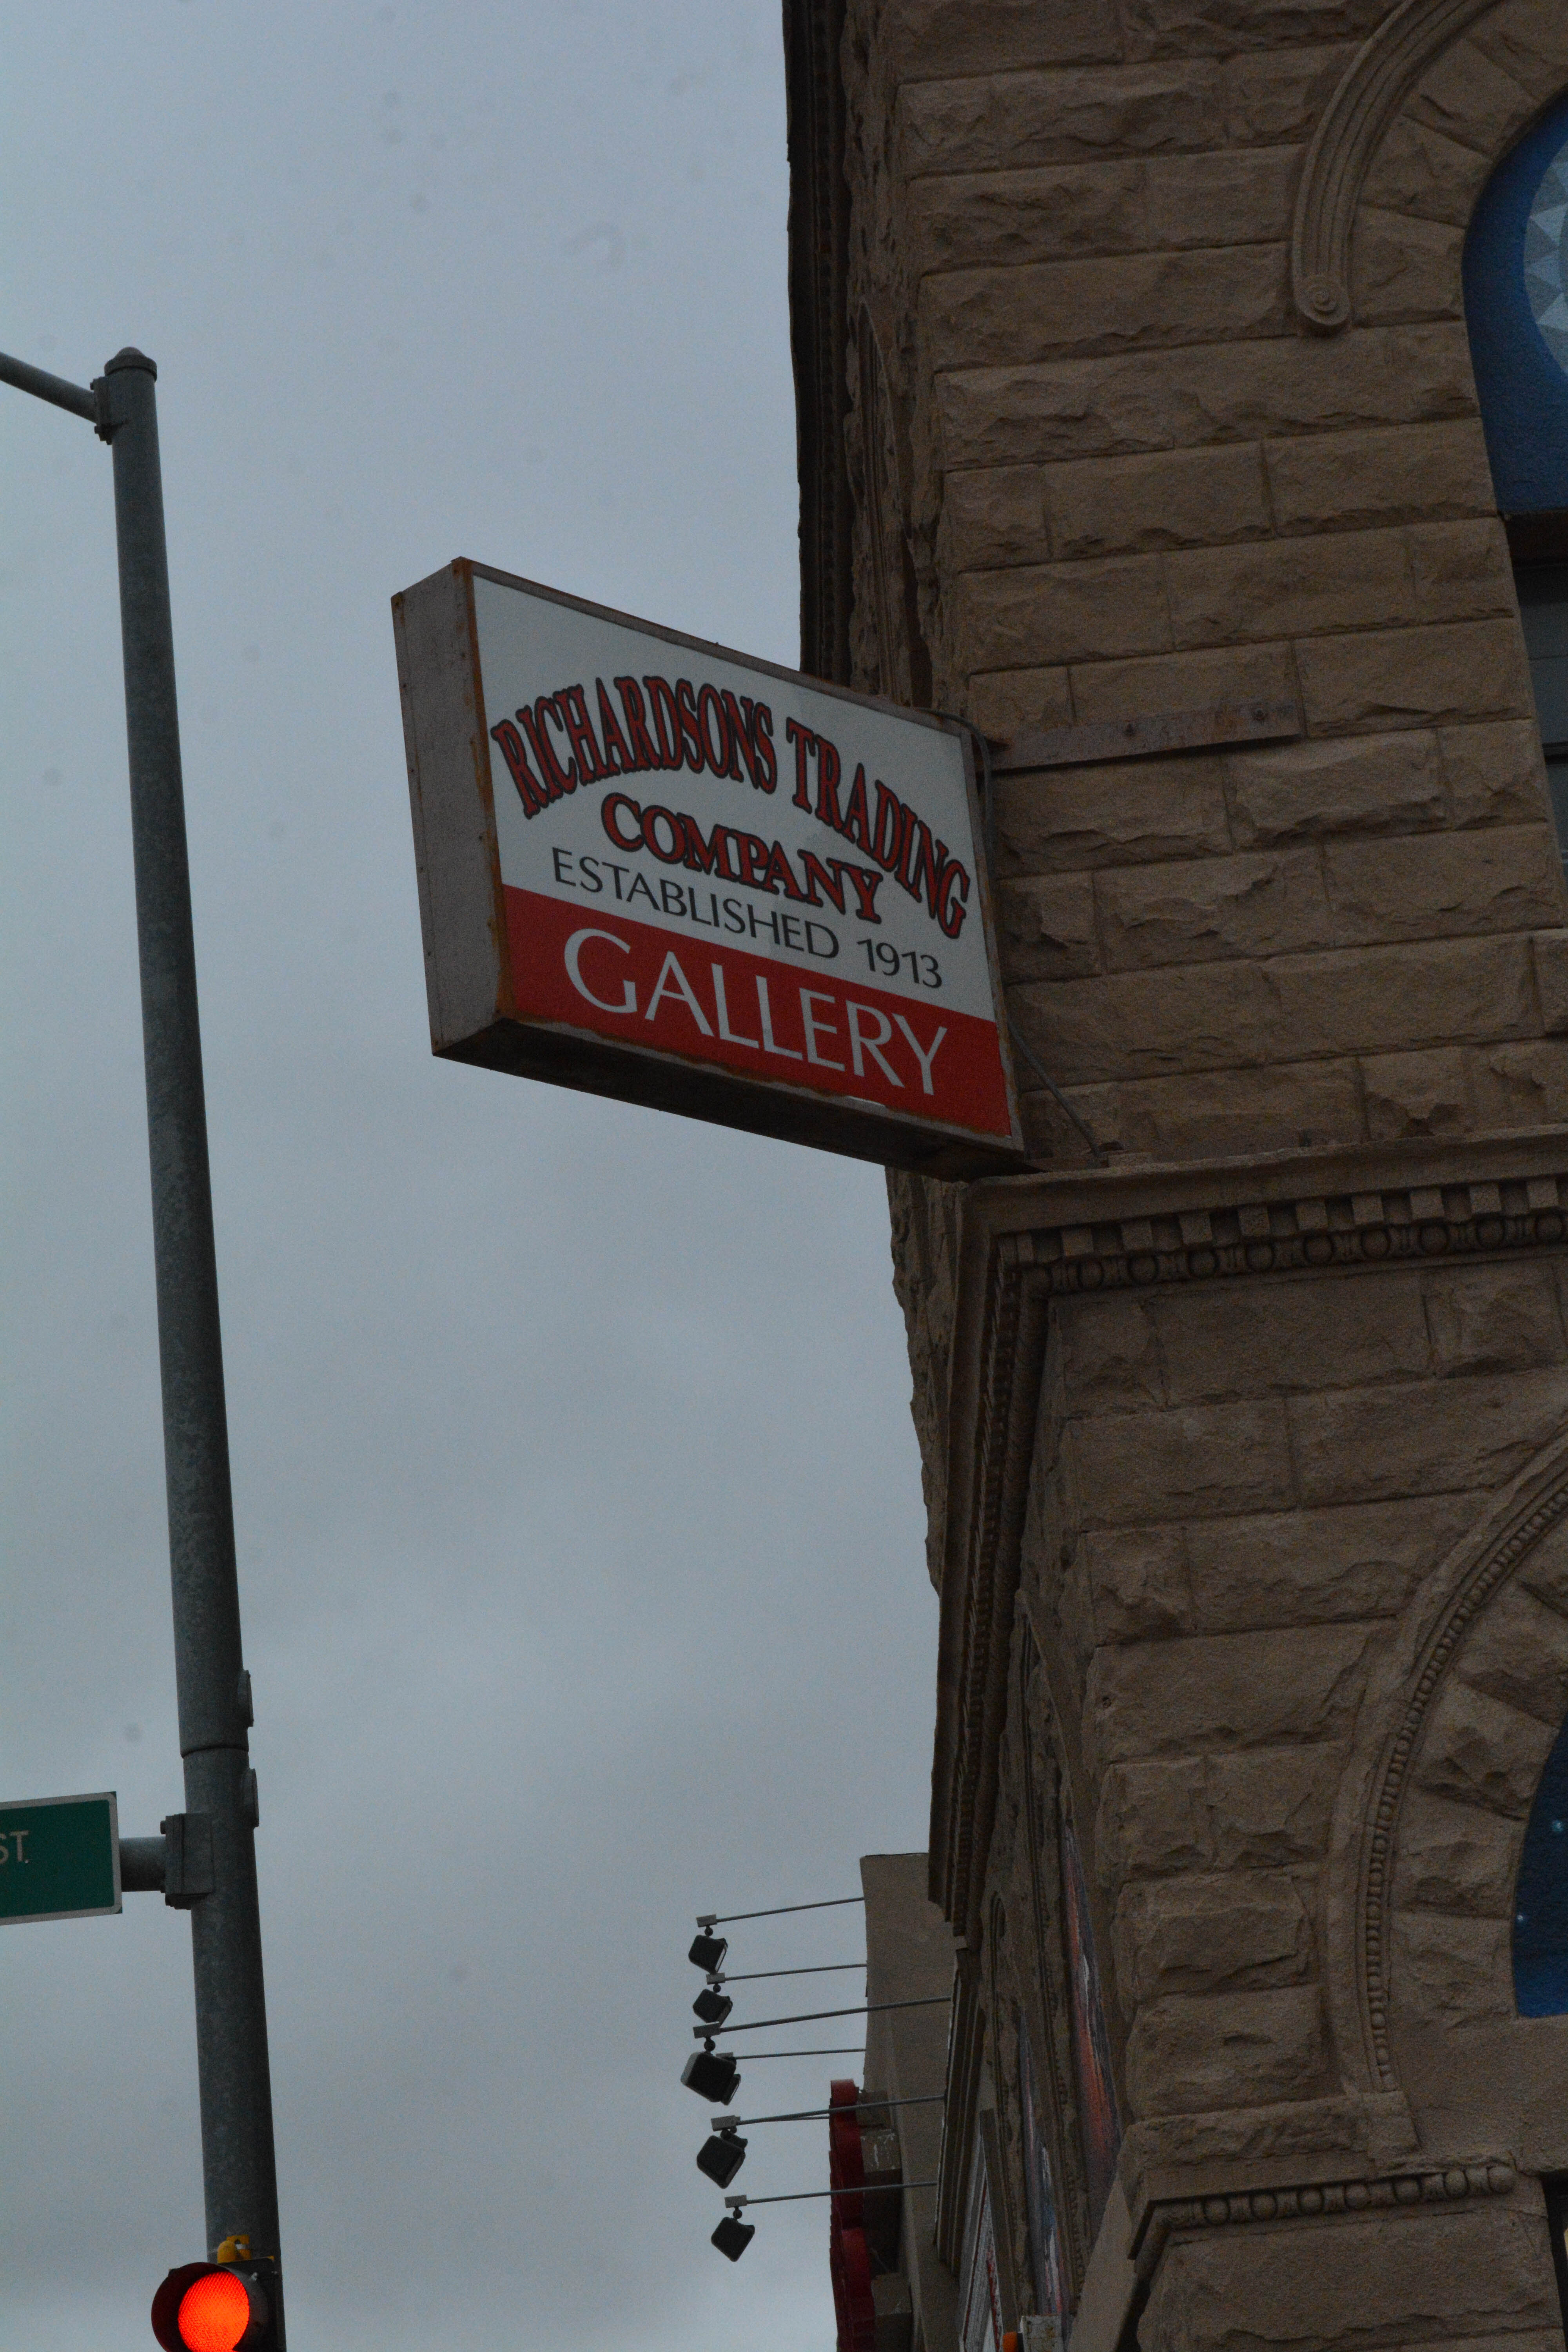
advertising, sign, street sign, signage